Hussain Dawood Pledge

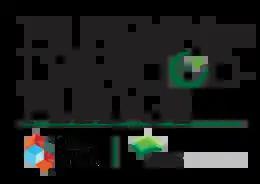
Logo of the Hussain Dawood Pledge

The HD-Pledge was started as an initiative to support various organisations active in the healthcare system and to support measures against the spread of COVID-19 to reduce the impact.